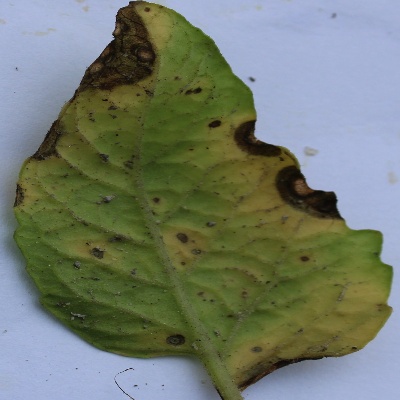
Crop: Tomato
Condition: septoria leaf spot